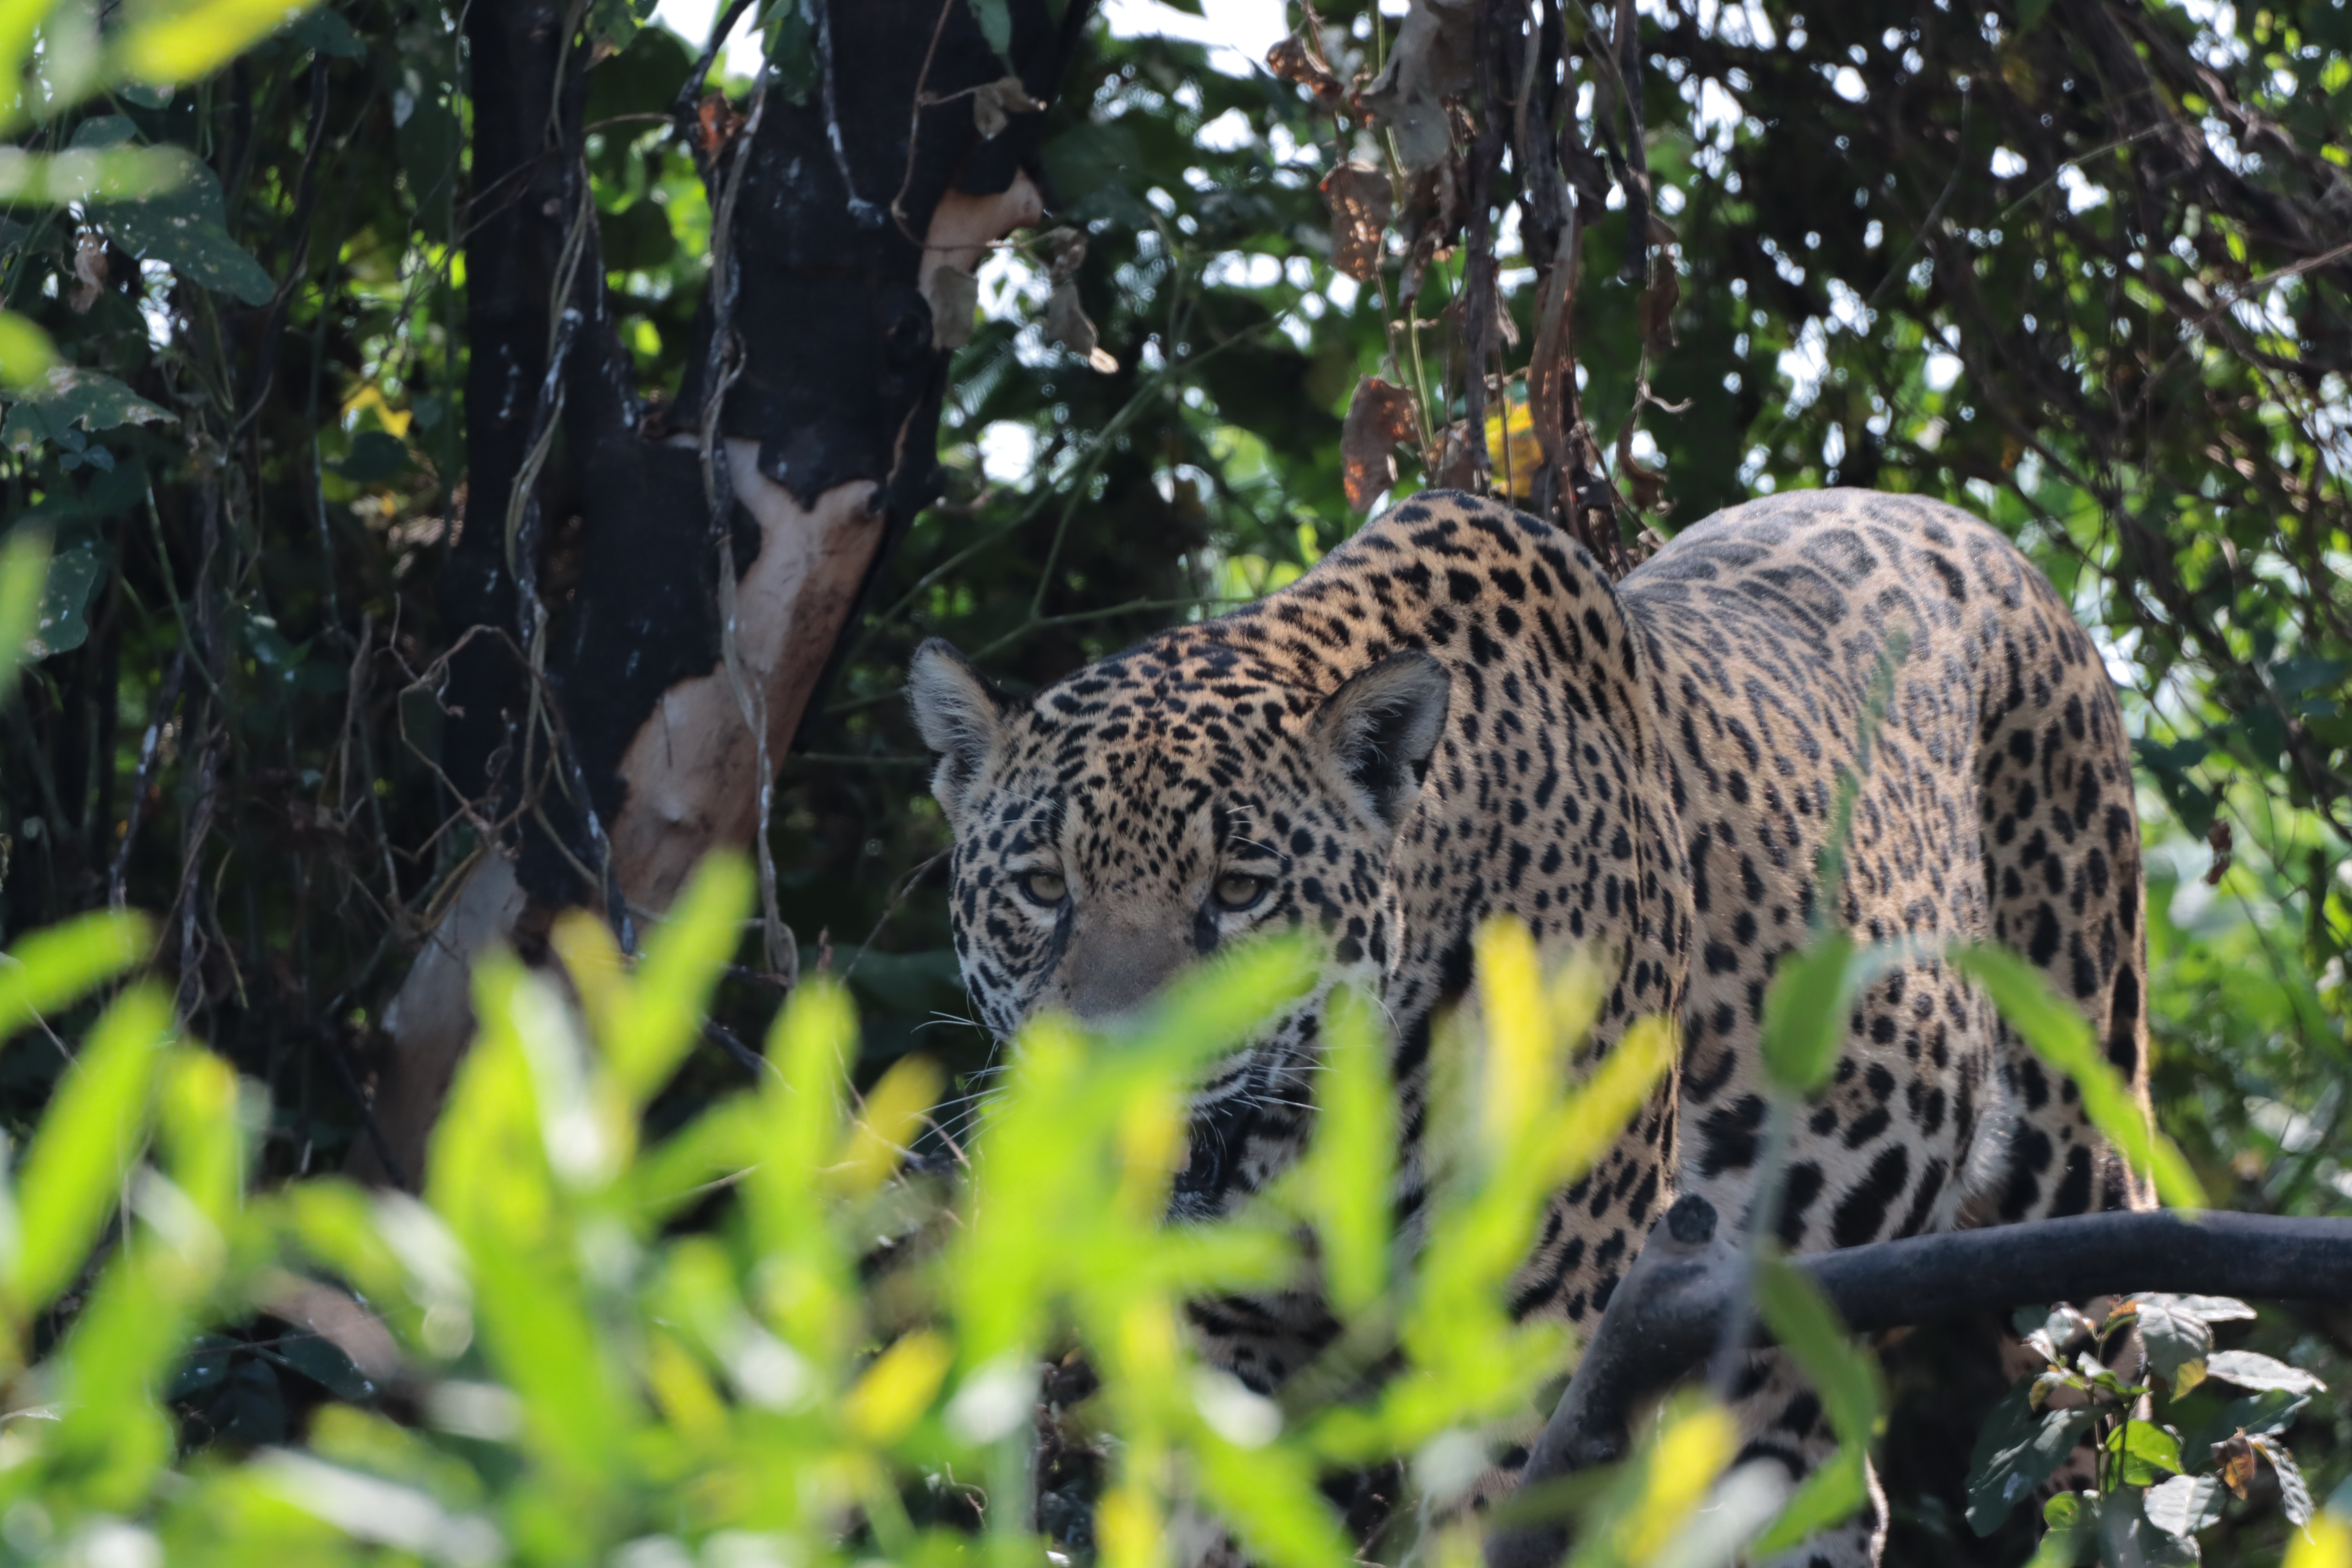
Jaguar: Saseka